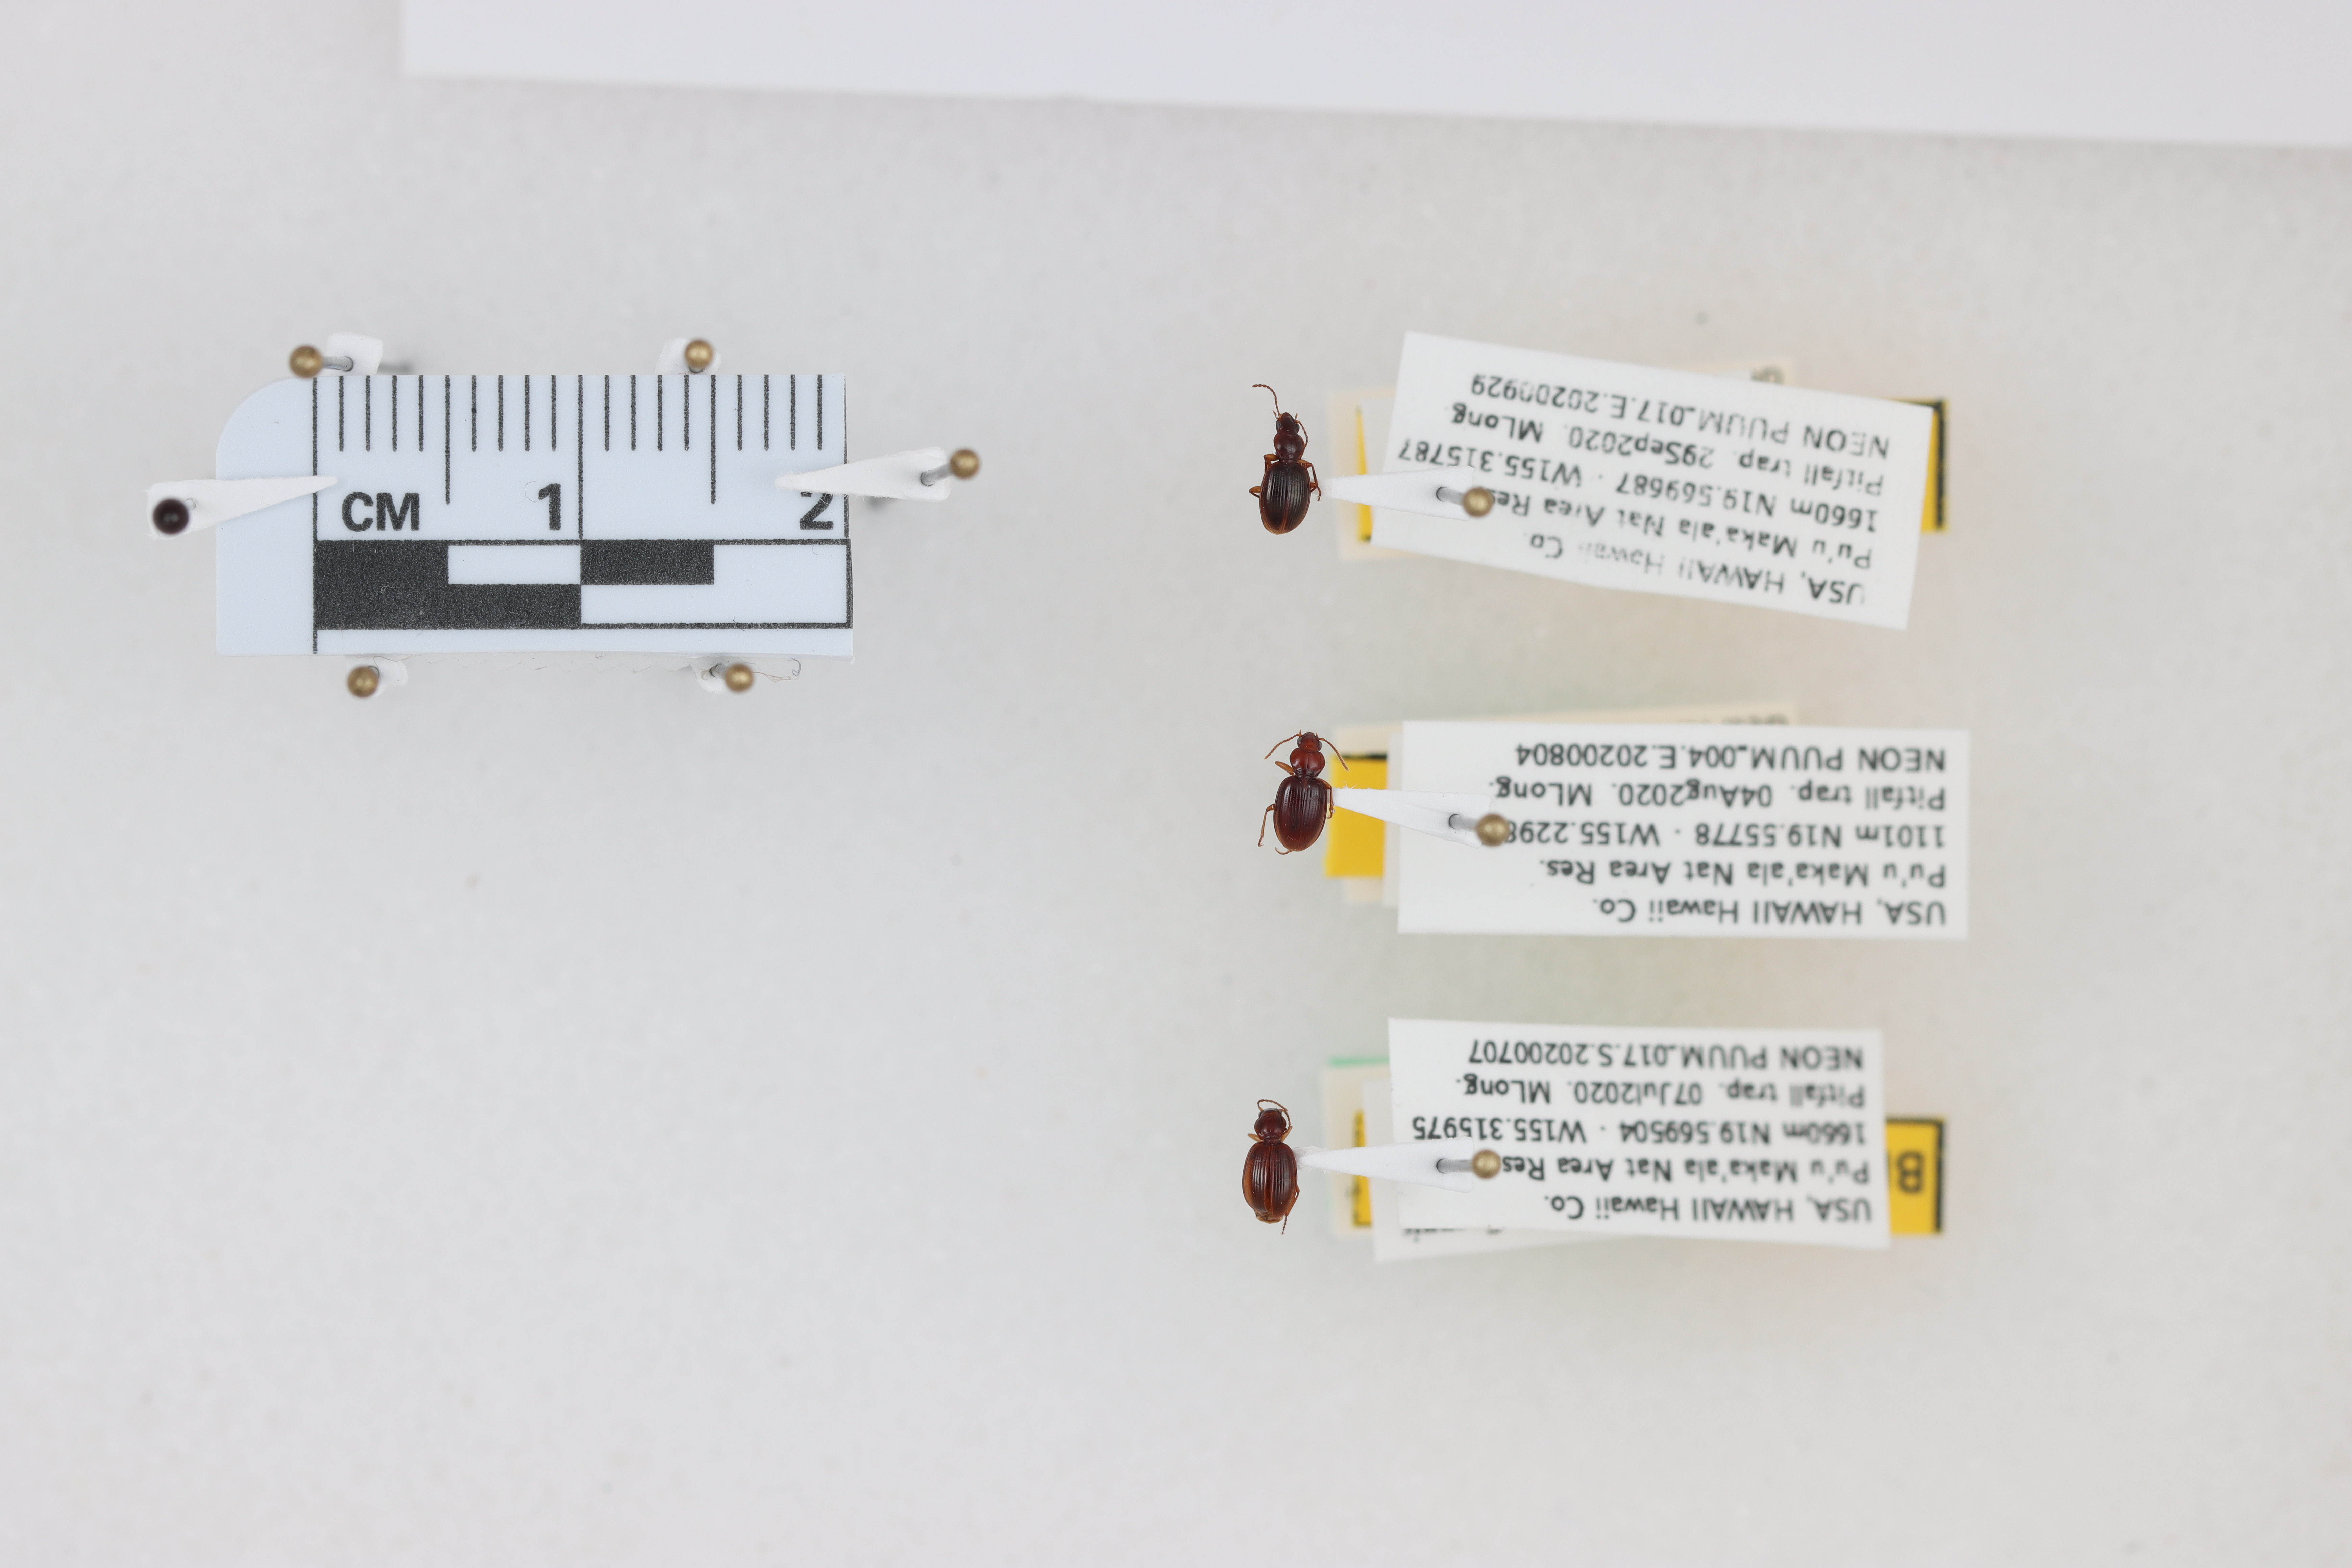
Beetle 1 — elytra length: 0.26 cm, elytra max width: 0.19 cm, basal pronotum width: 0.07 cm

Beetle 2 — elytra length: 0.275 cm, elytra max width: 0.196 cm, basal pronotum width: 0.079 cm

Beetle 3 — elytra length: 0.285 cm, elytra max width: 0.196 cm, basal pronotum width: 0.076 cm